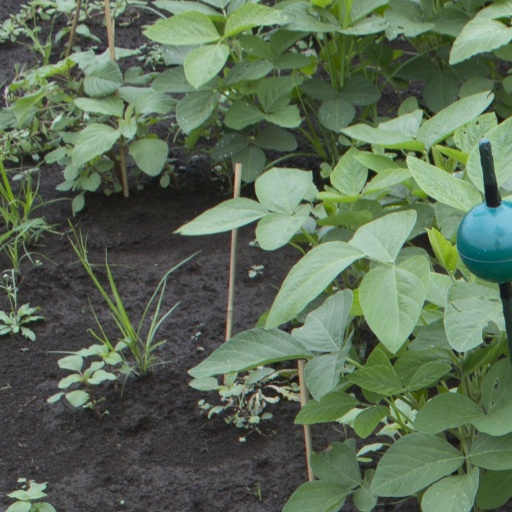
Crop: soybean